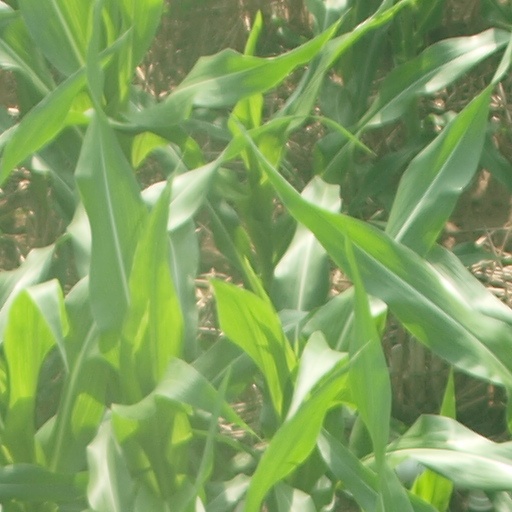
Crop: maize; corn